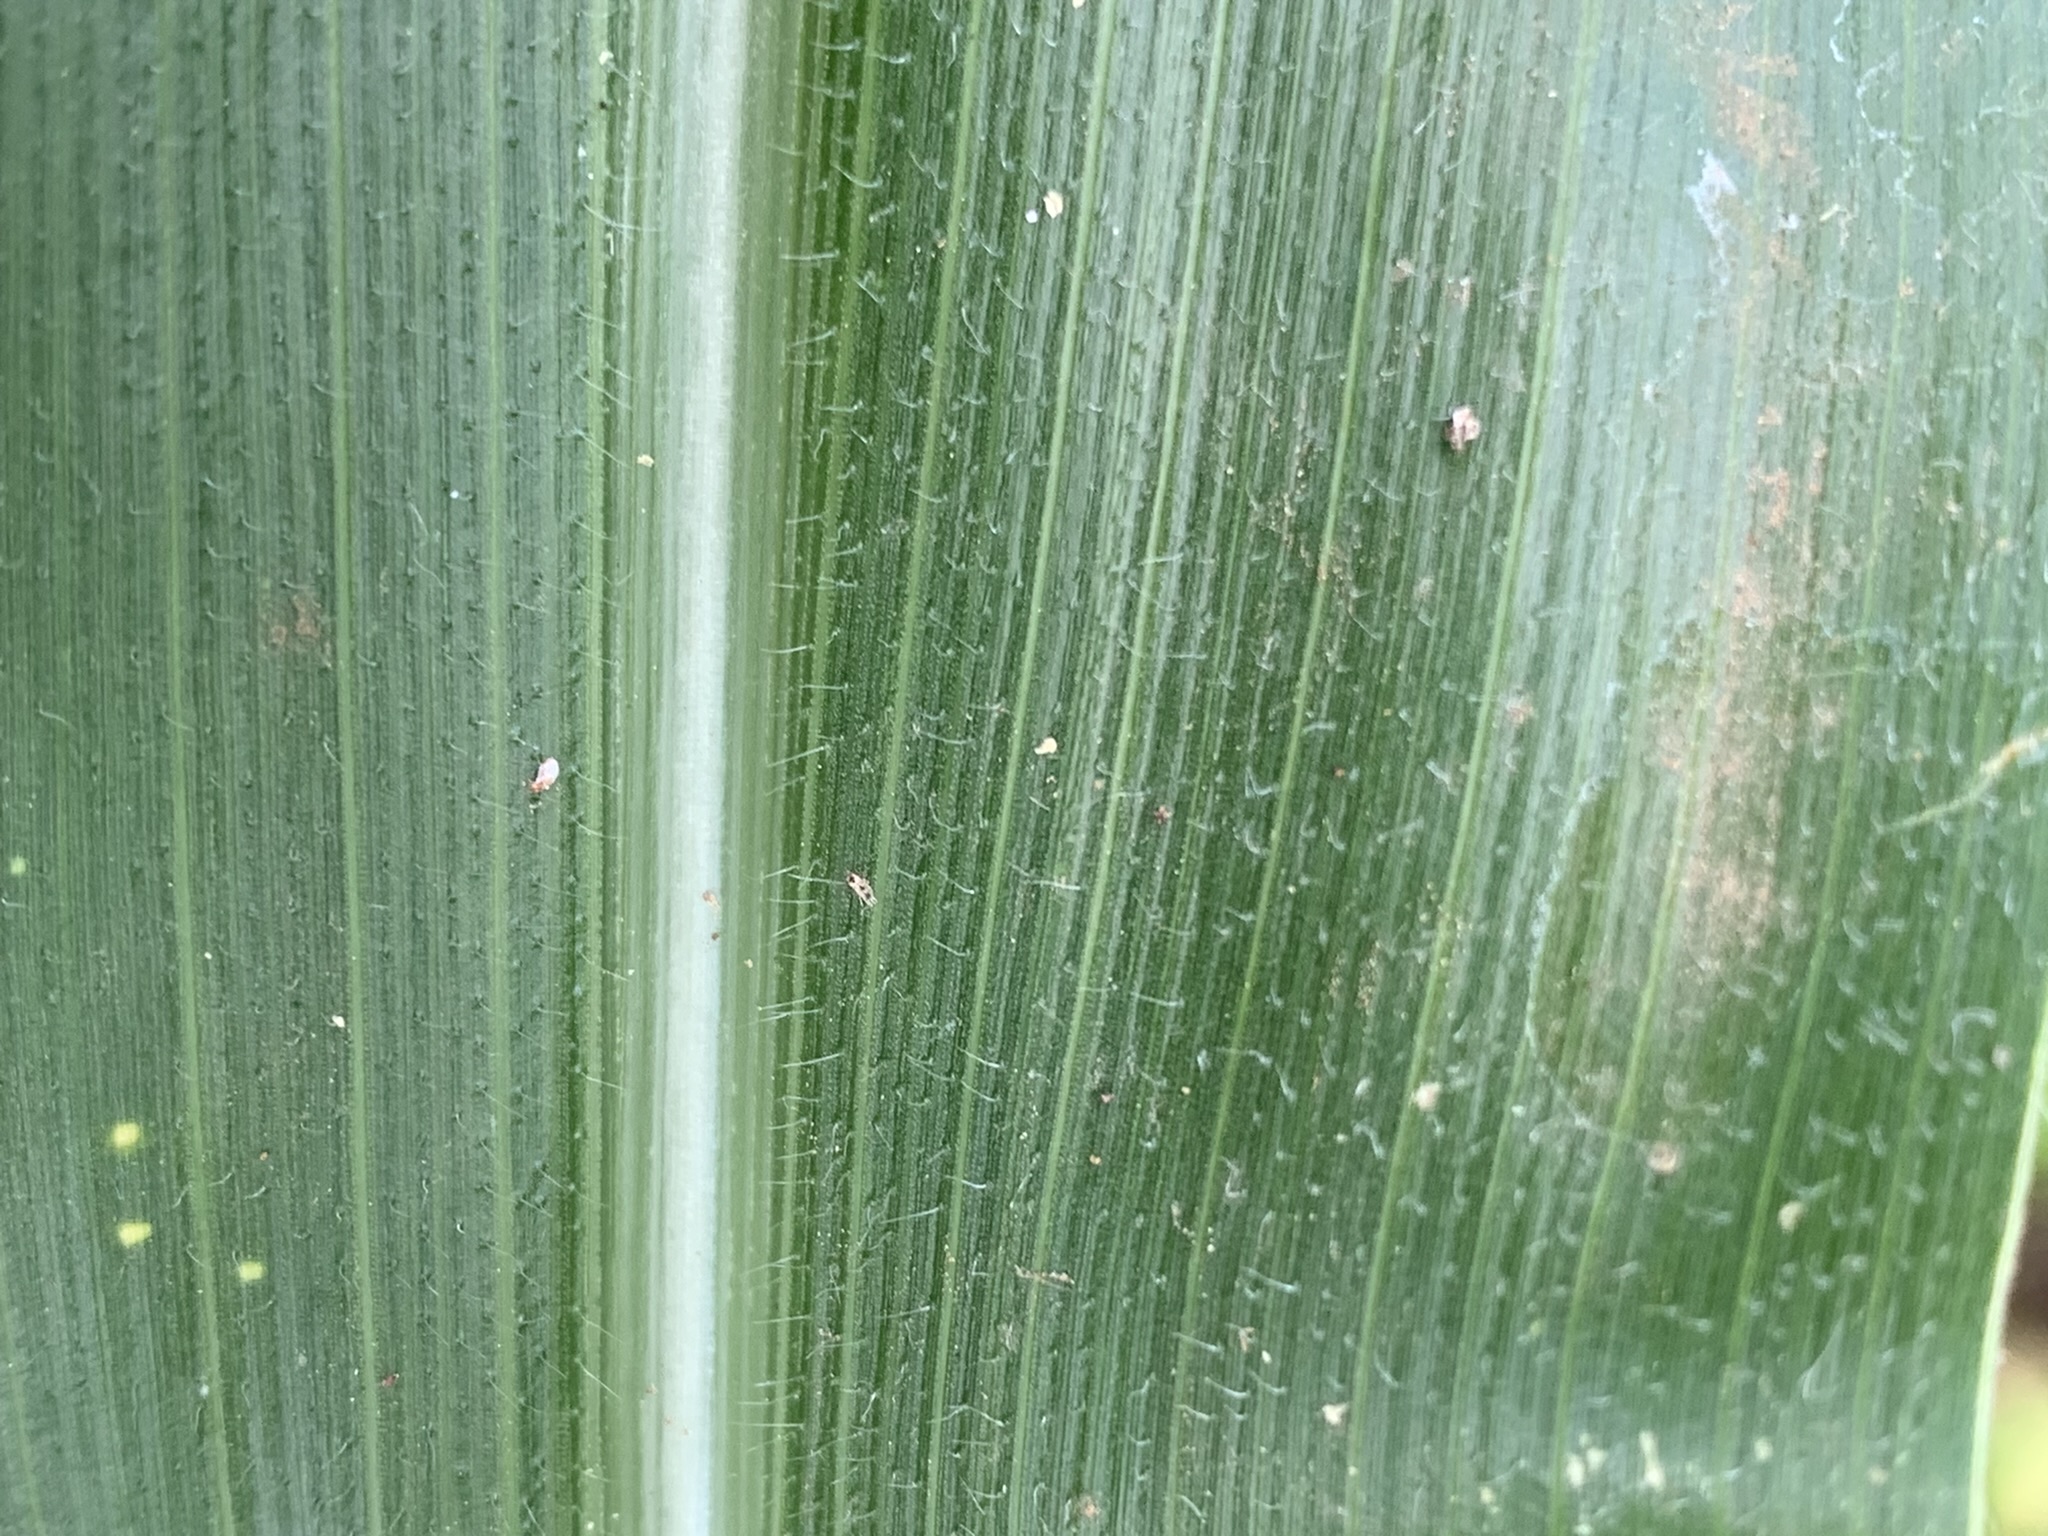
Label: MSV